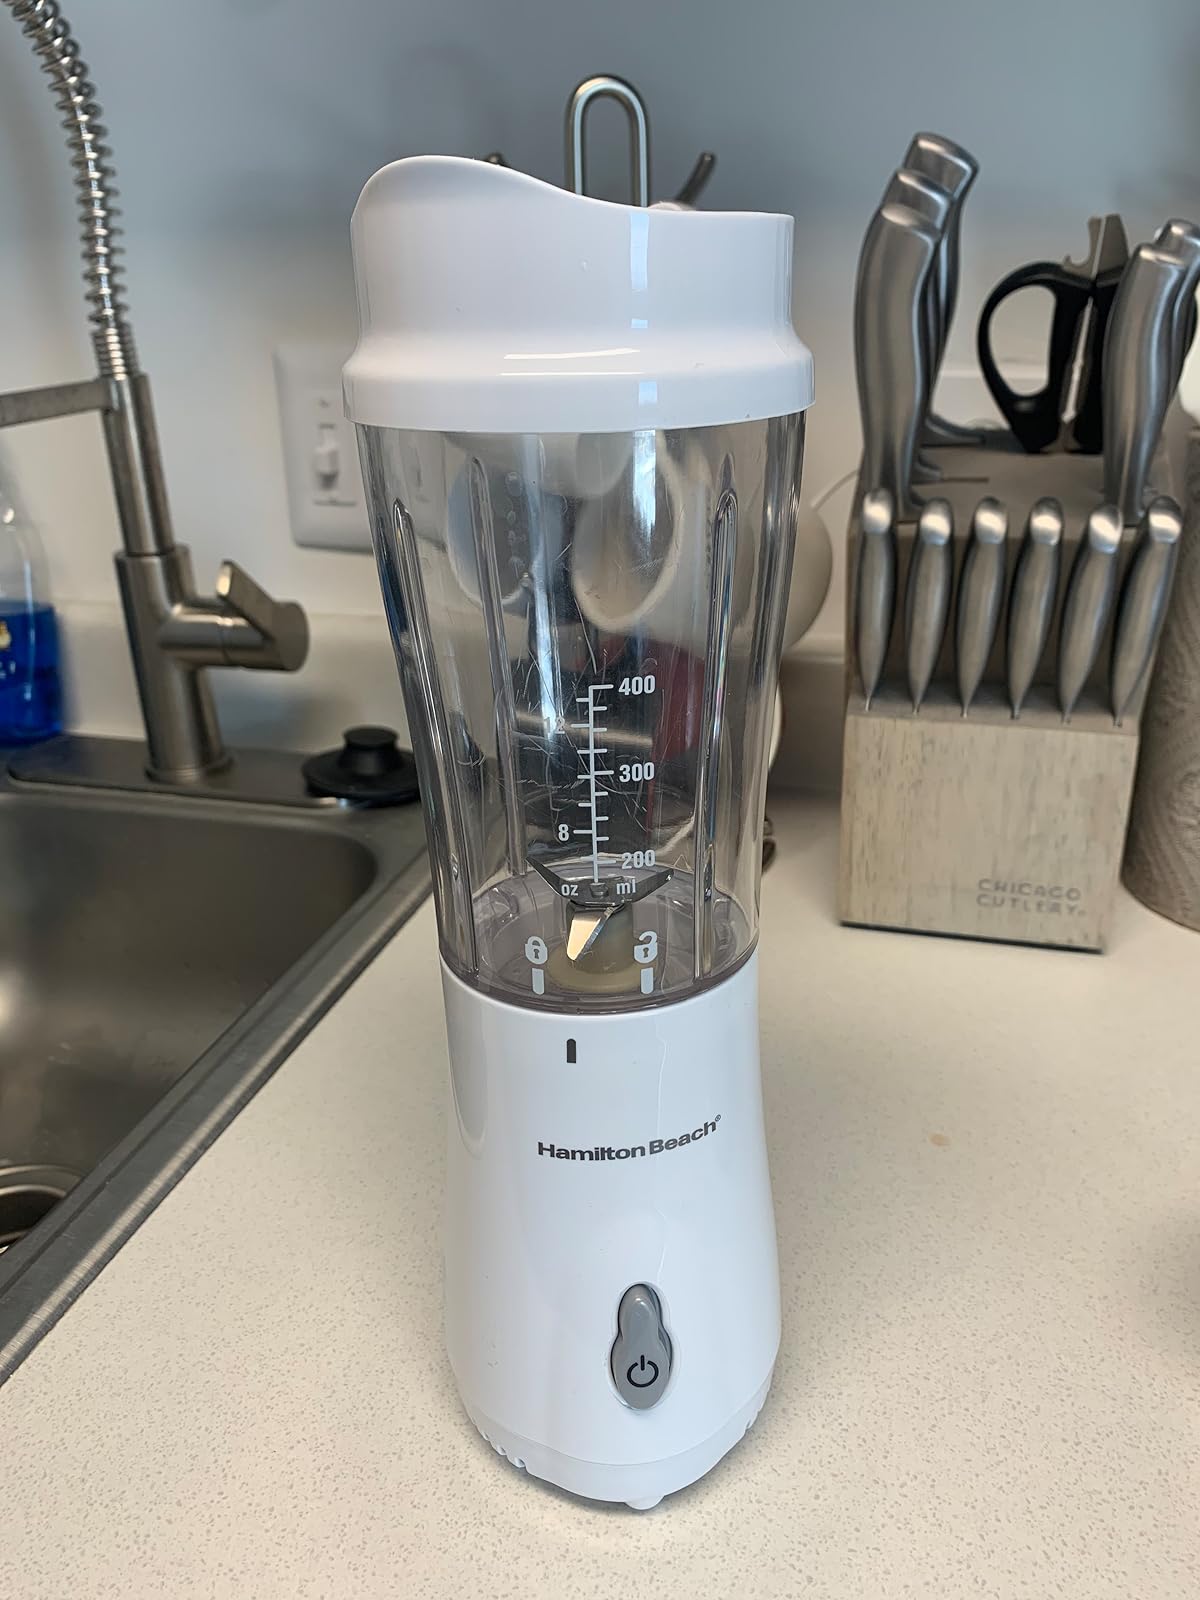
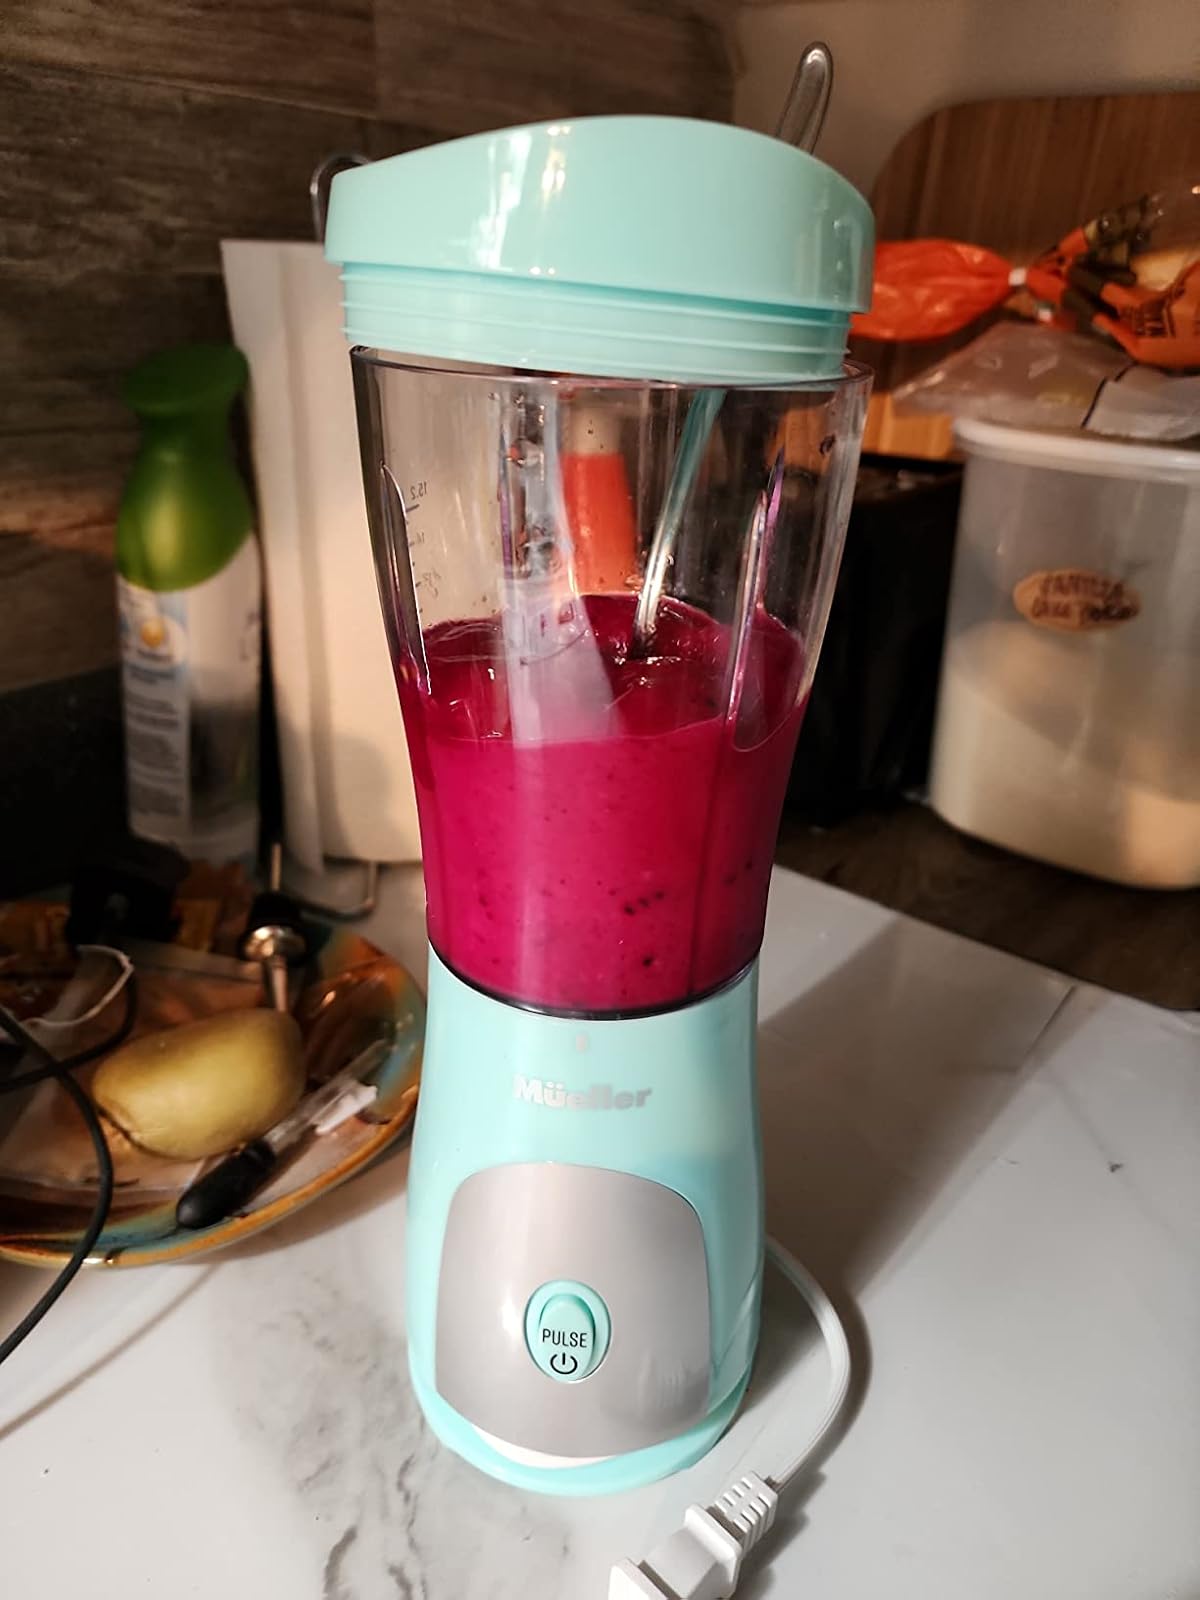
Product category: items_blender
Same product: no